Eddie Beardmore

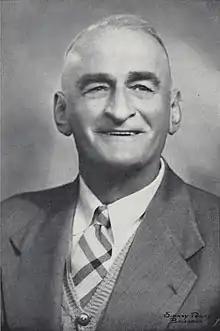

Edwin James (Eddie) Beardmore (1891–1985) was a politician in Queensland, Australia. He was a Member of the Queensland Legislative Assembly.